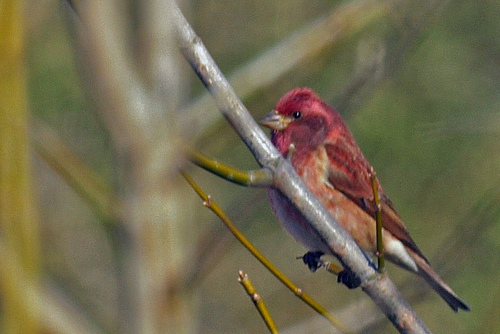
a small bird with a red crown and straight bill sits perched atop a branchthe small red covered bird has black feet and a white rump.
a small colorful bird with a red head,and a variety of reds speckled over its breast, belly and tarsus.
this bird is red with brown on its belly and has a very short beak.
this bird has a short but wide and pointed bill, a light red and grey belly, and a dark burgundy colored head and wings.
a medium sized bird with a red crown, and a small billthe bird has two black feet, as well as a dark gray pointed bill.
this bird has wings that are red and has a brown belly
this bird is red with brown and has a very short beak.
this bird has a pointed yellow beak, with a red head and back.
Species: Purple Finch